John Fisher

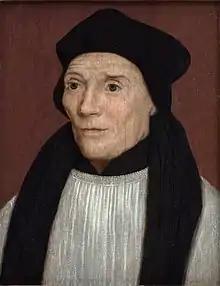
Depicted by a follower of Hans Holbein the Younger

John Fisher (c. 19 October 1469 – 22 June 1535) was an English Catholic prelate who served as Bishop of Rochester from 1504 to 1535 and as chancellor of the University of Cambridge. He is honoured as a martyr and saint by the Catholic Church.